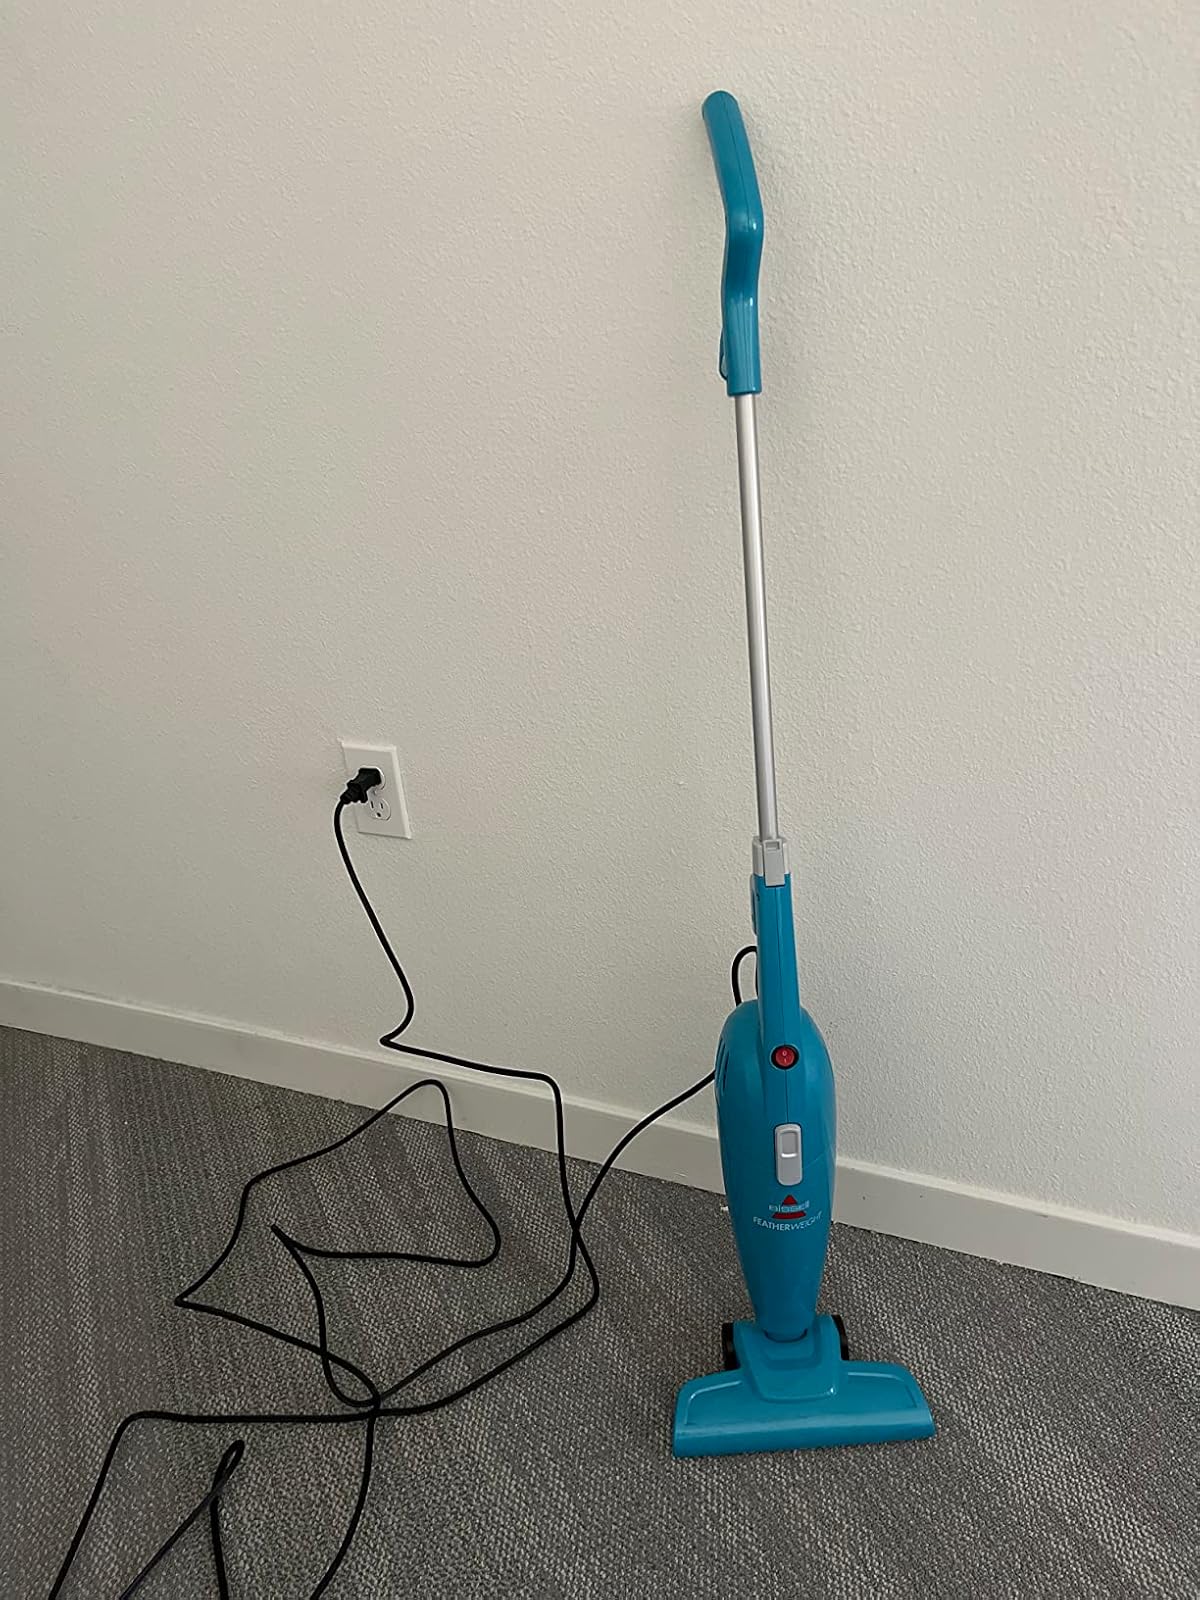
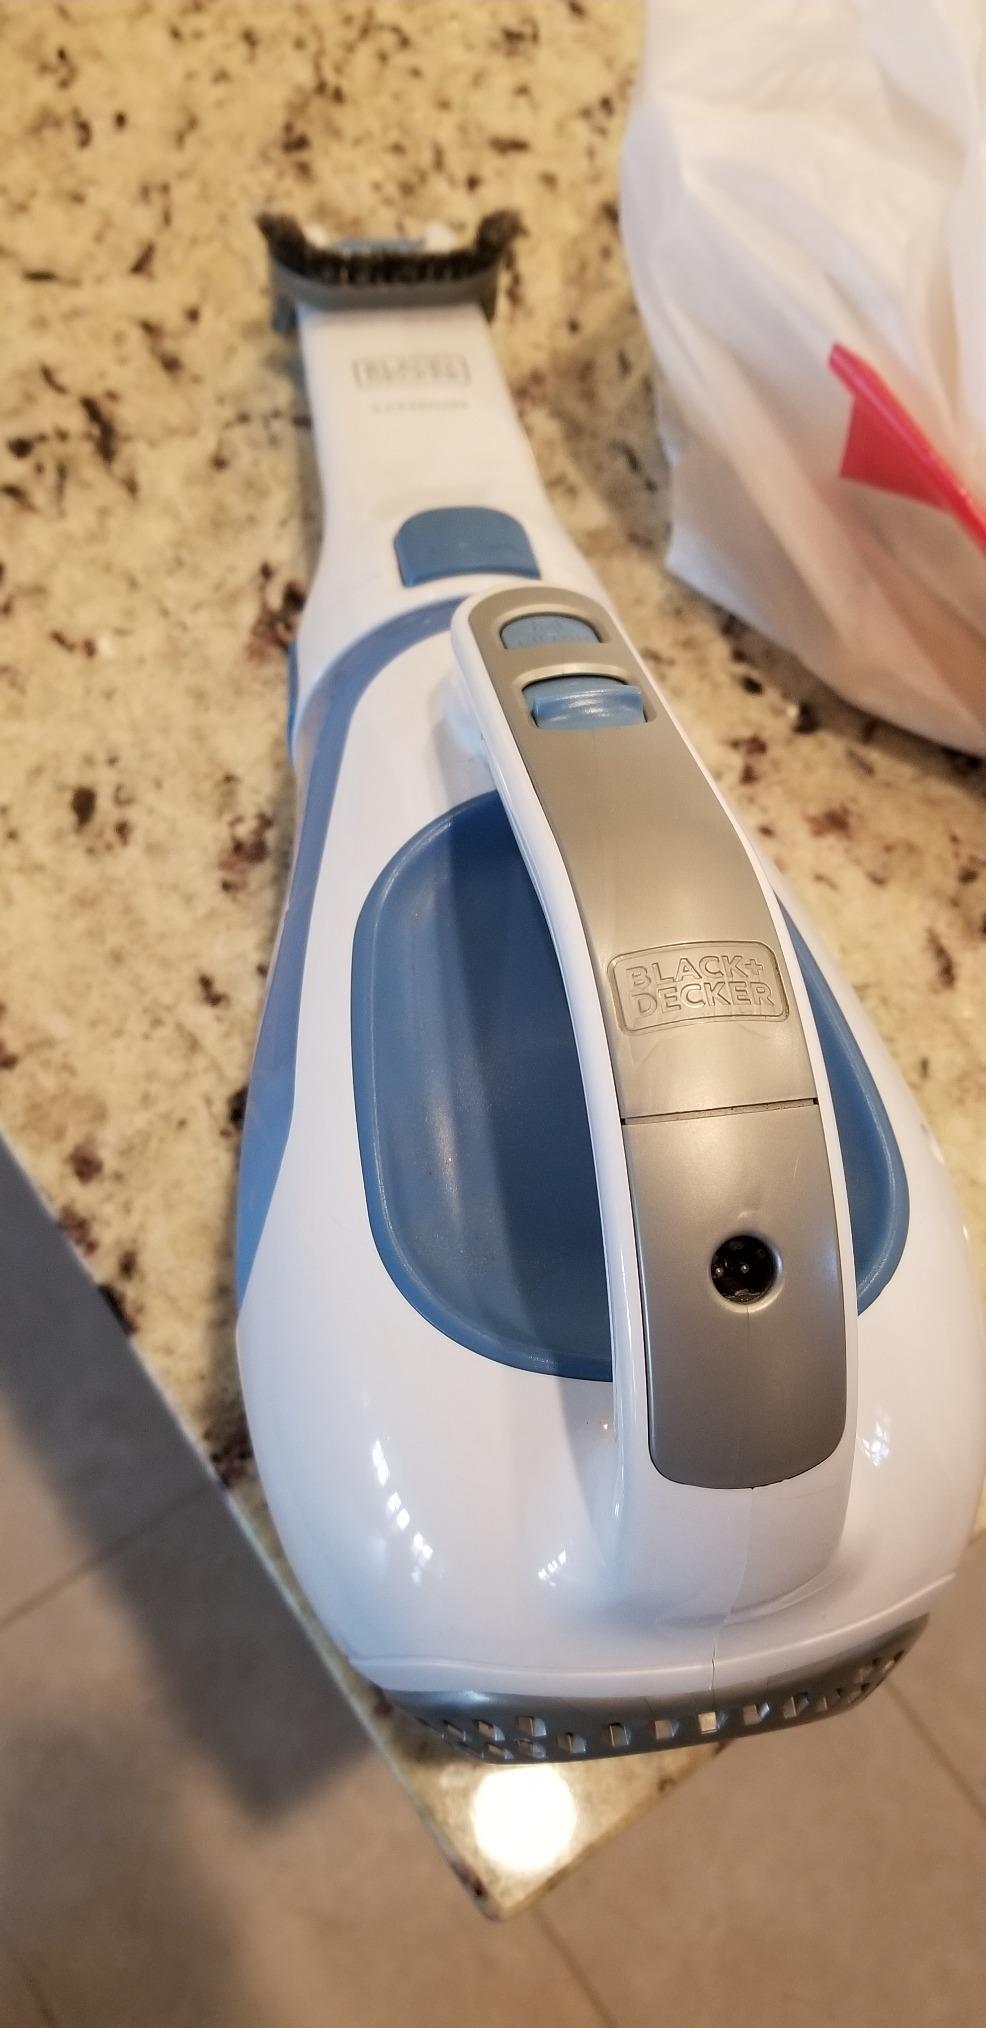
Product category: items_vacuum
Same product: no